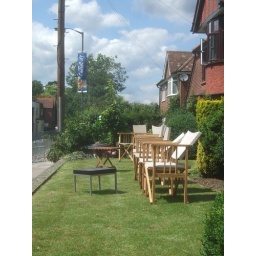
Best seats in the house